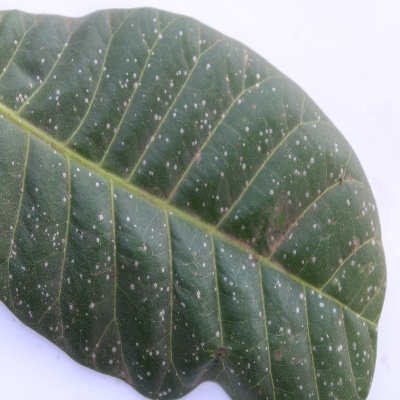
Crop: Cashew
Condition: red rust